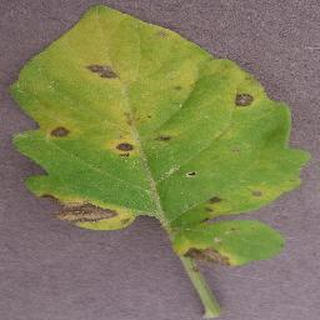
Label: tomato_septoria_leaf_spot